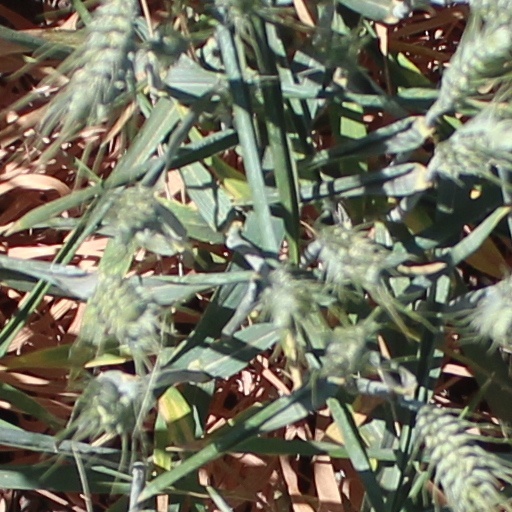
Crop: wheat